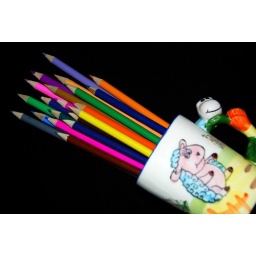
Colour pencils in my son Karttikeya's mug for drinking milk